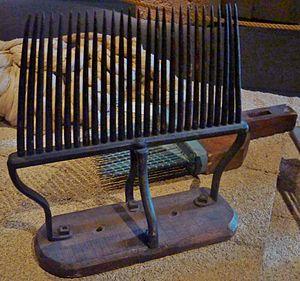
Peigne à chanvre (exposition port-musée de Douarnenez en 2013)
Le peignage est une activité consistant à débarrasser des paquets de fibres textiles parallèles de toutes sortes d'impuretés, afin d'améliorer l'opération de filatures si cela s'avère nécessaire. Ces impuretés consistent en fibres trop courtes, en déchets non fibreux tels que restes de matières végétales ayant échappé à l'opération de cardage, fibres enroulées sur elles-mêmes sous forme de « boutons » inextricables.
Le chanvre, chanvre textile, chanvre industriel ou chanvre agricole est une variété de plante cultivée de la famille des Cannabaceae. C'est une plante annuelle, sélectionnée pour la taille de sa tige et sa faible teneur en THC ou autres cannabinoïdes à partir de l'espèce que les botanistes nomment le Chanvre cultivé. Il est parfois appelé localement « chènevis », comme le nom de la graine de chanvre. Bien que désignant la même espèce botanique, le terme chanvre est désormais utilisé de préférence pour désigner la plante industrielle et sa fibre végétale, tandis que Cannabis est le nom scientifique utilisé aussi pour désigner la forme psychotrope, utilisée comme drogue ou dans un but médical.